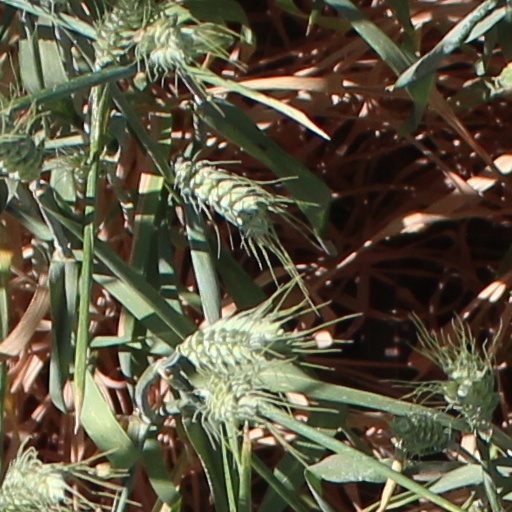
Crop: wheat